Nicholas Rowe (writer)

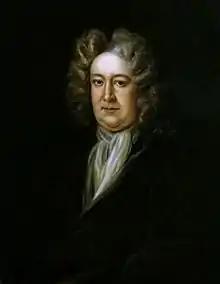
Portrait possibly of Rowe

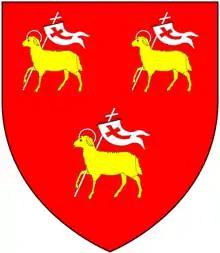
Arms of Rowe of Lamerton, Devon: "Gules, three paschal lambs or staff cross and banners argent"

Nicholas Rowe (20 June 1674 – 6 December 1718) was an English dramatist, poet and miscellaneous writer who was appointed Poet Laureate in 1715. His plays and poems were well-received during his lifetime, with one of his translations described as one of the greatest productions in English poetry. He was also considered the first editor of the works of William Shakespeare.